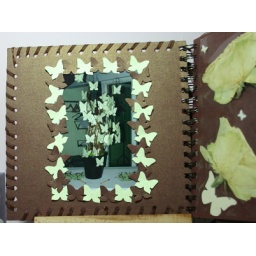
Photo of the butterfly tree surrounded by smaller butterflies